Radical environmentalism

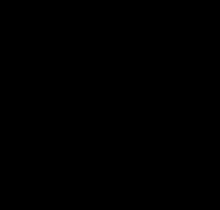
The symbol of Earth First! is a monkey wrench and stone hammer.

While many people believe that the first significant radical environmentalist group was Greenpeace, which made use of direct action beginning in the 1970s to confront whaling ships and nuclear weapons testers, others within the movement, argues as Earth Liberation Front (ELF) prisoner Jeff "Free" Luers, suggests that the movement was established centuries ago. He often writes that the concept of "eco-defence" was born shortly after the existence of the human race, claiming it is only recently that within the modern development of human society, and individuals losing touch with the earth and its wild roots, that more radical tactics and political theories have emerged.